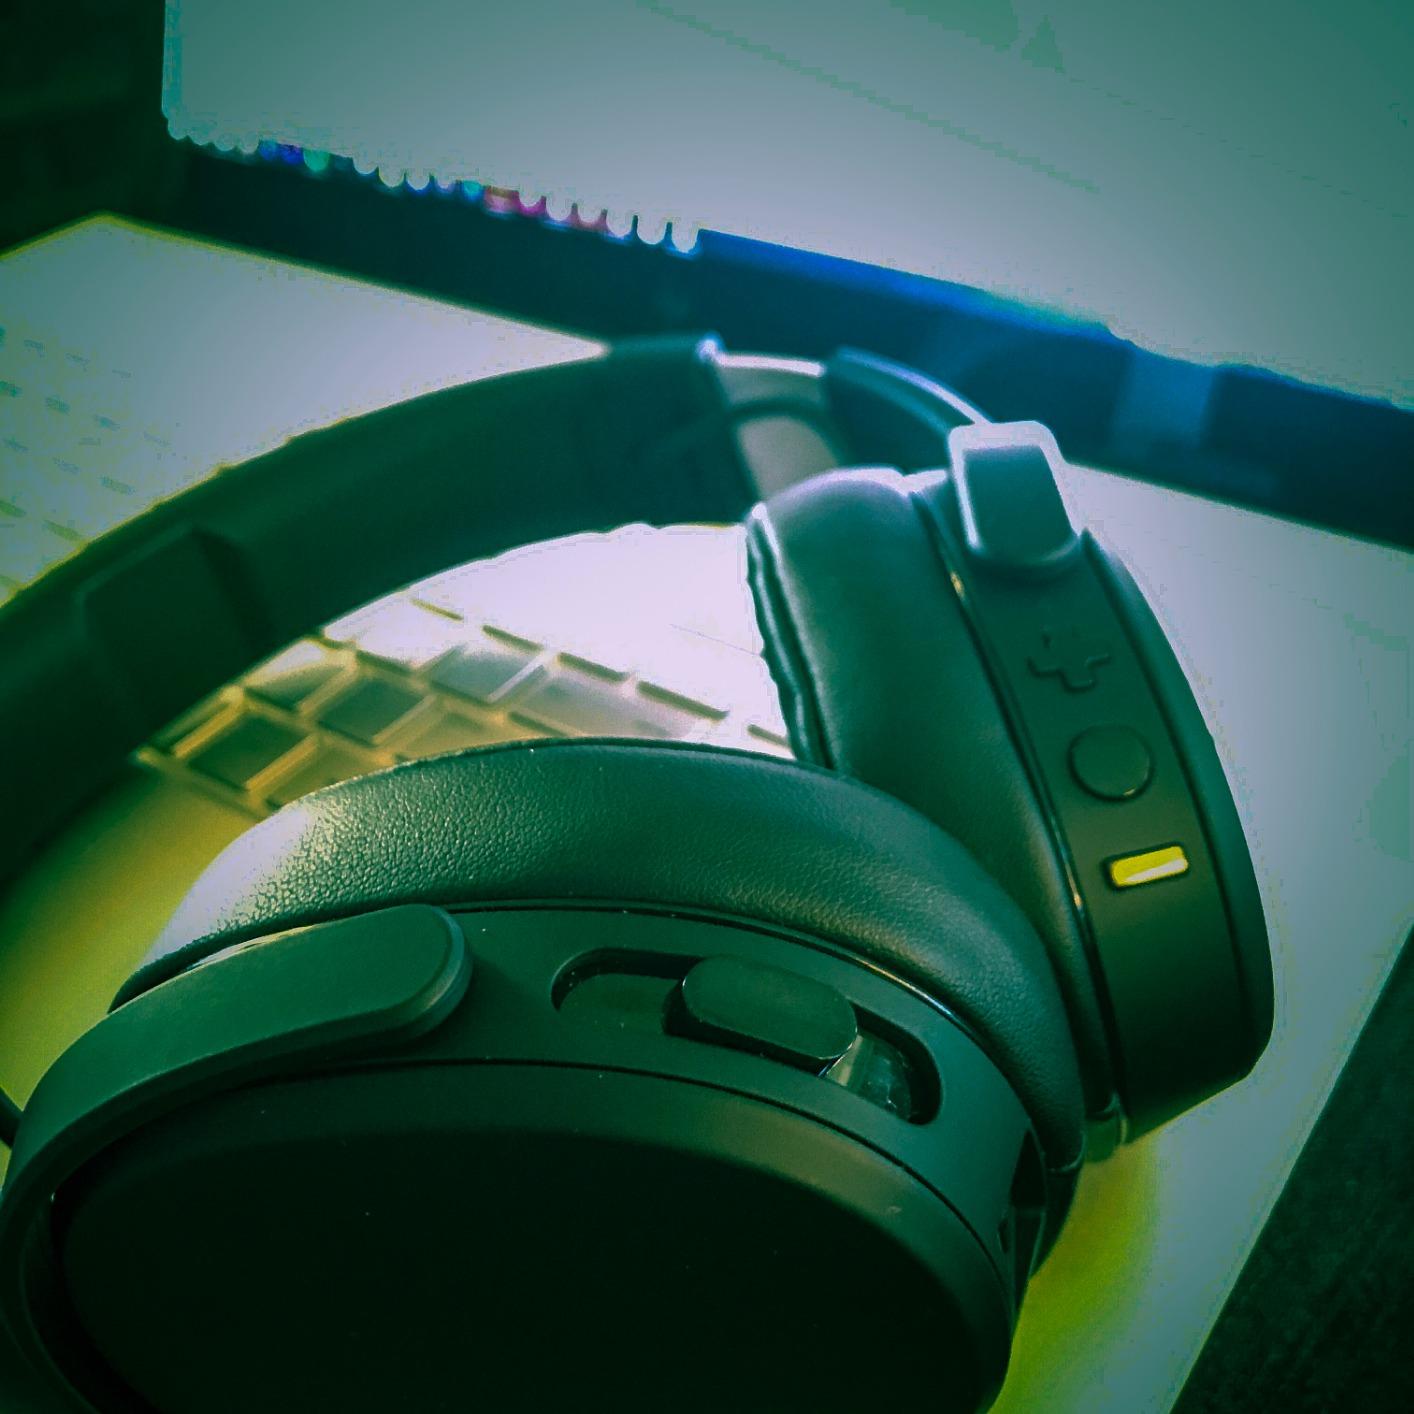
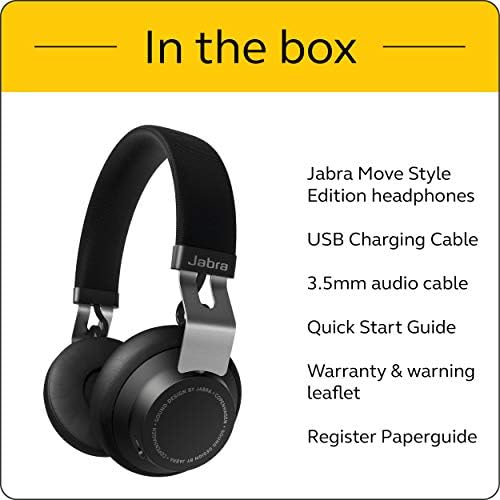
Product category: headphones
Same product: no